1938–39 Serie A

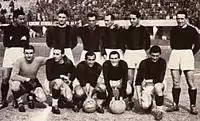
1938–39 Bologna's squad

The 1938-39 Serie A was the thirty-ninth edition of the Italian Football Championship and its tenth since 1929 re-branding to create Serie A. It was the sixteenth season from which the Italian Football Champions adorned their team jerseys in the subsequent season with a Scudetto. Bologna were champions for the fifth time in their history. This was their fifth scudetto since the scudetto started being awarded in 1924 and their third win contested as Serie A. This re-ignited the Ambrosiana-Inter punctuated run of four Bologna wins from six consecutive Serie A competitions until 1941.